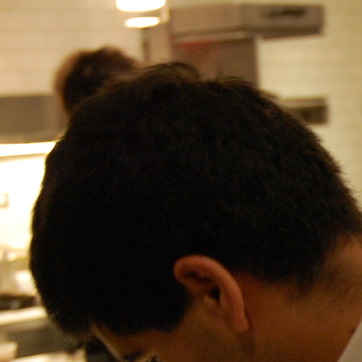
Material: hair